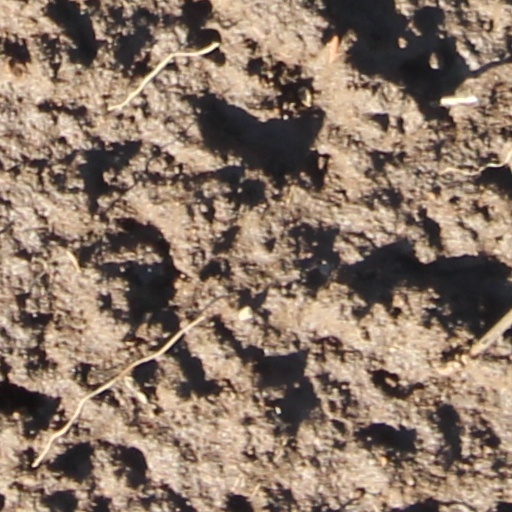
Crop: wheat